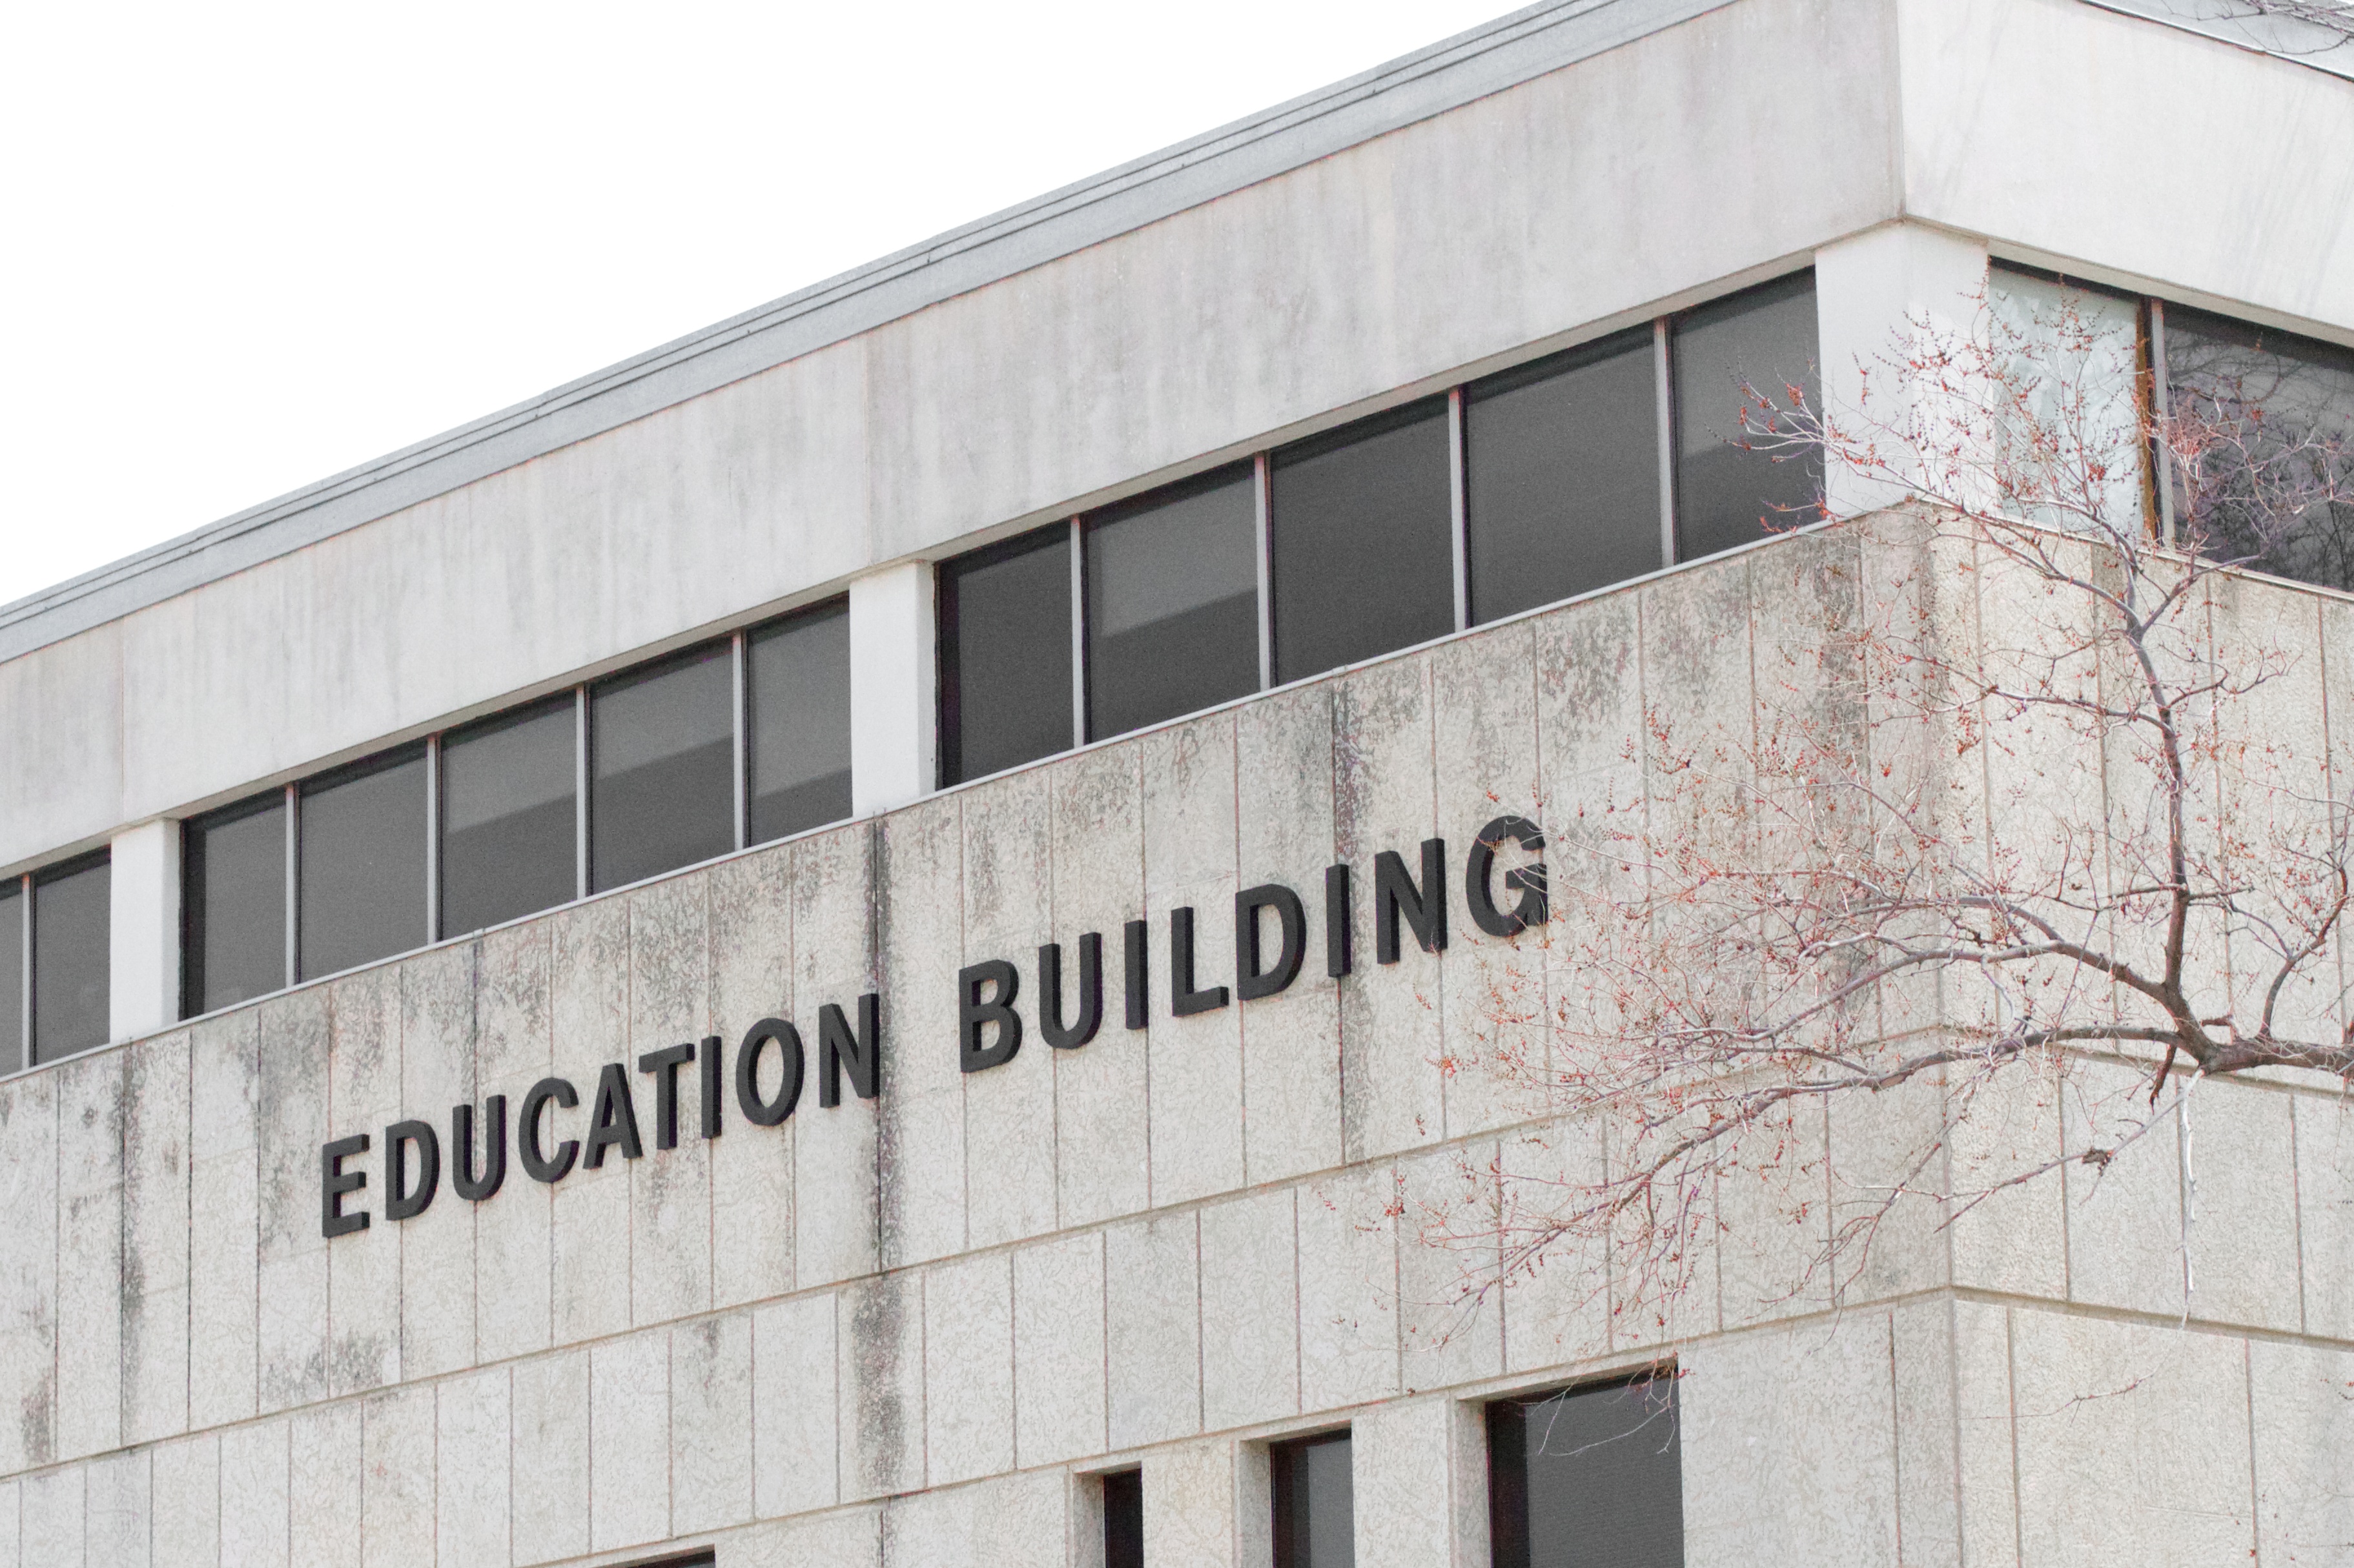
architecture, building, facade, headquarters, brutalist architecture